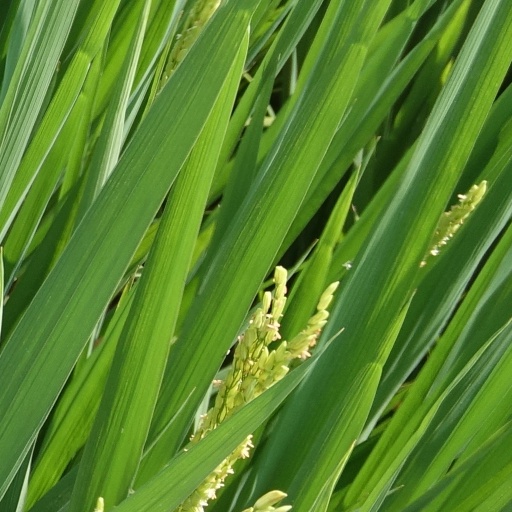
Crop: rice